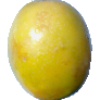
Label: maracuja